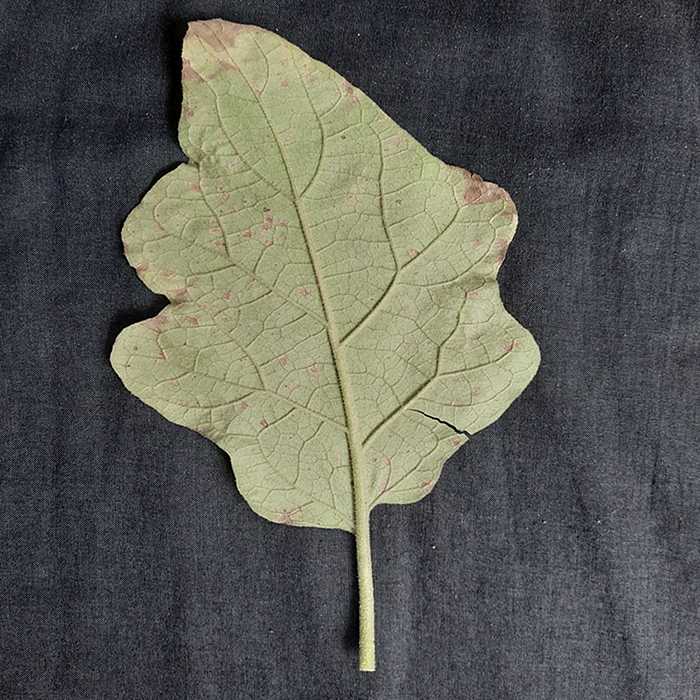
Plant: Eggplant
Label: Eggplant Cercopora leaf spot